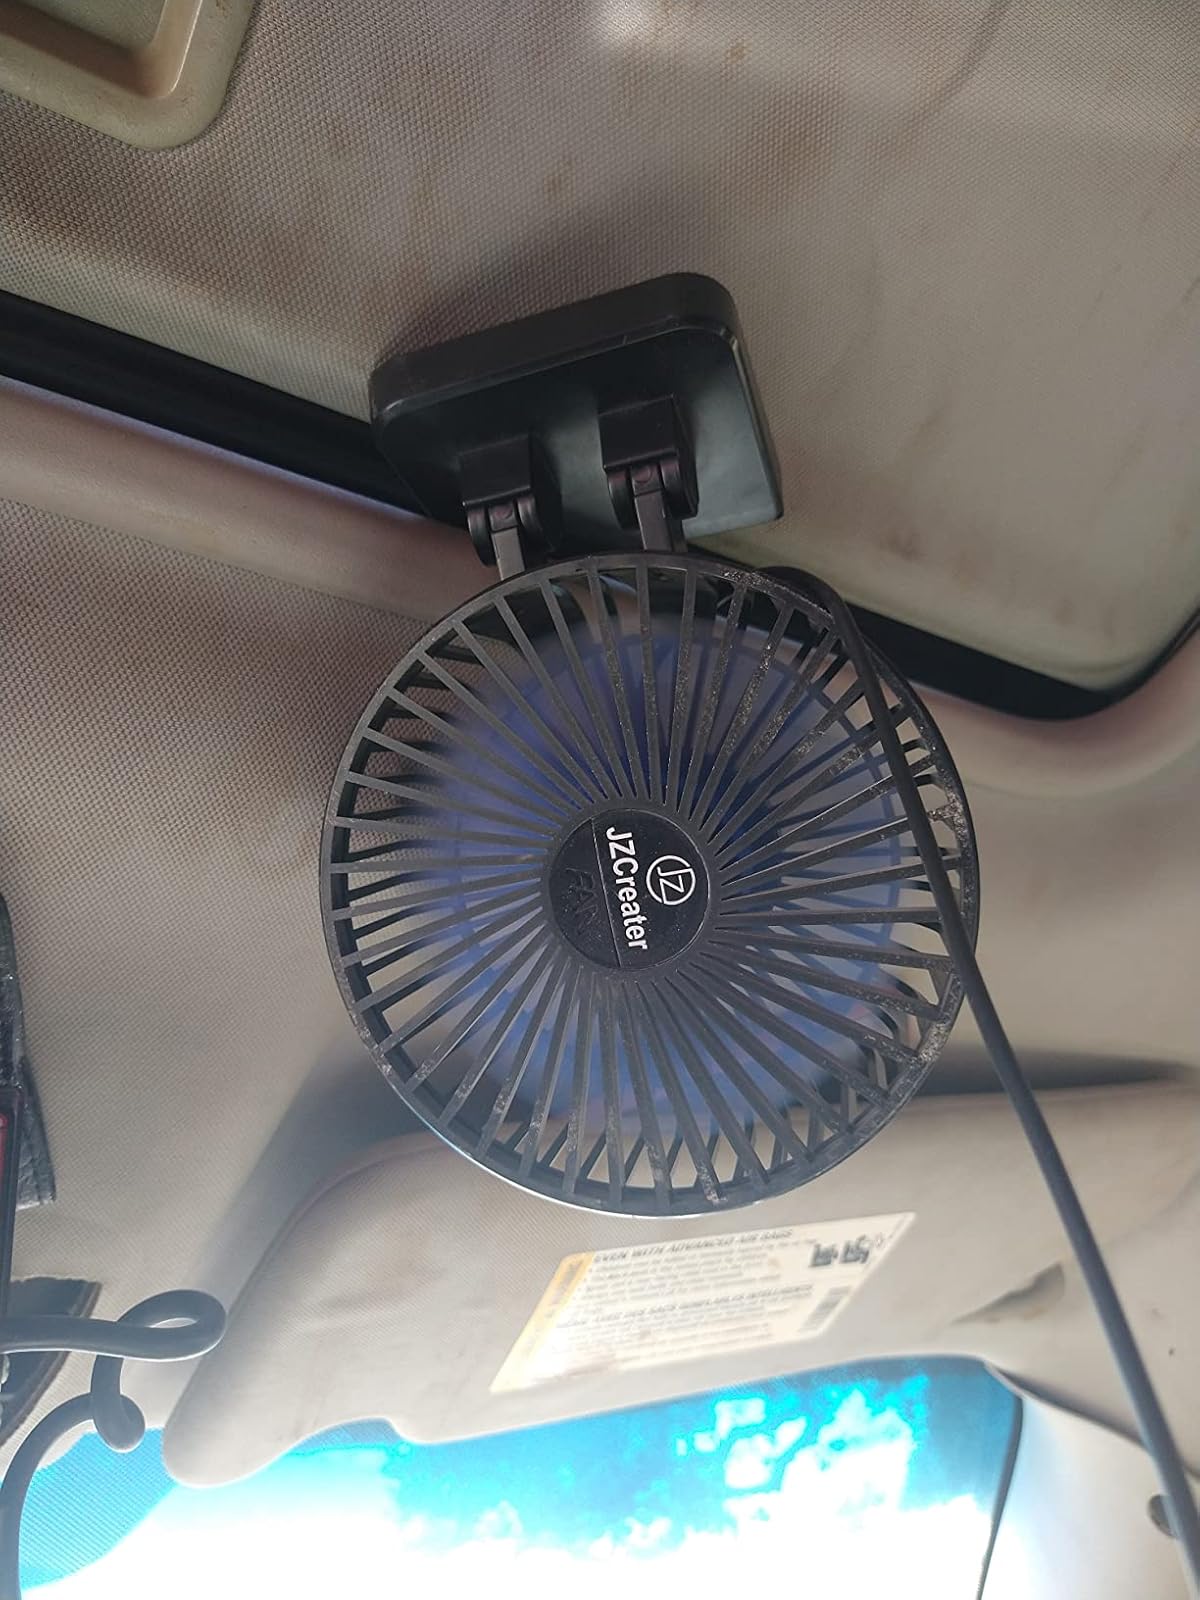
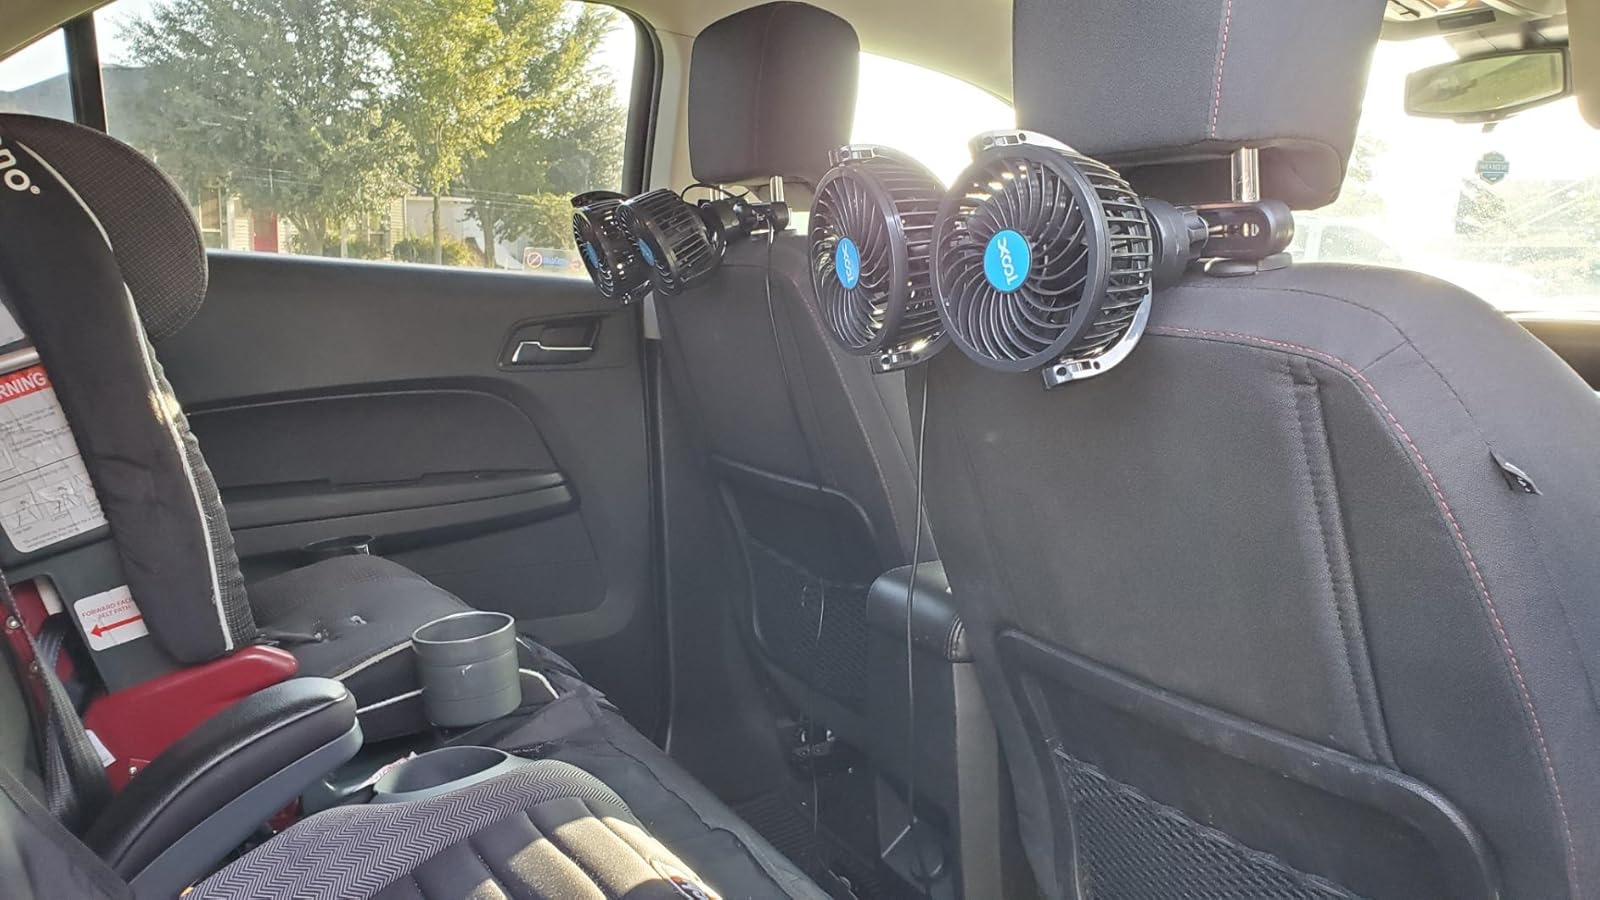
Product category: fan
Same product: no